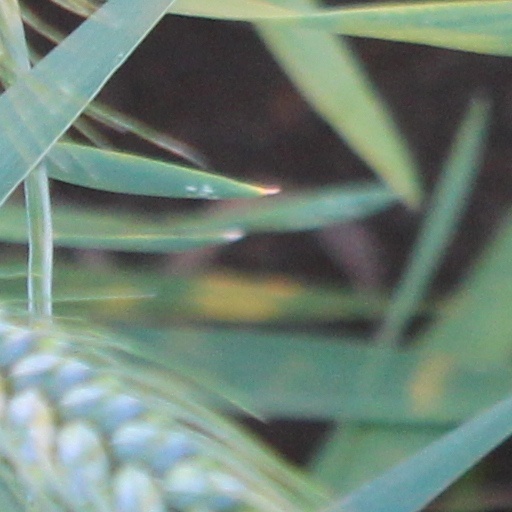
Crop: wheat